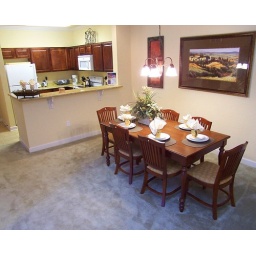
Tuscana Resort Champions Gate Dining table over kitchen